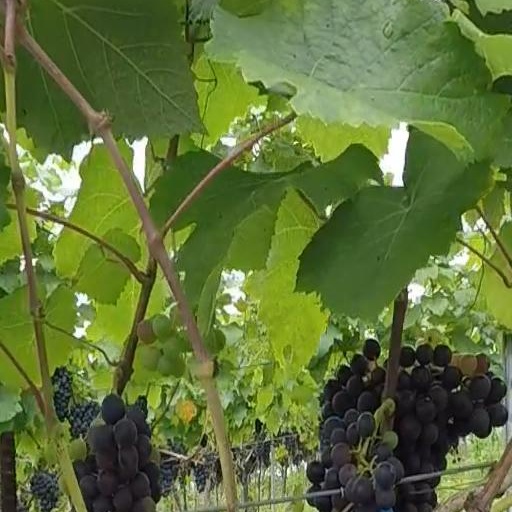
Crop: grape